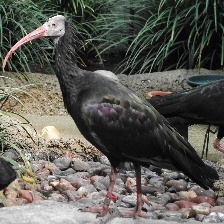
Species: BALD IBIS
Scientific name: GERONTICUS EREMITA